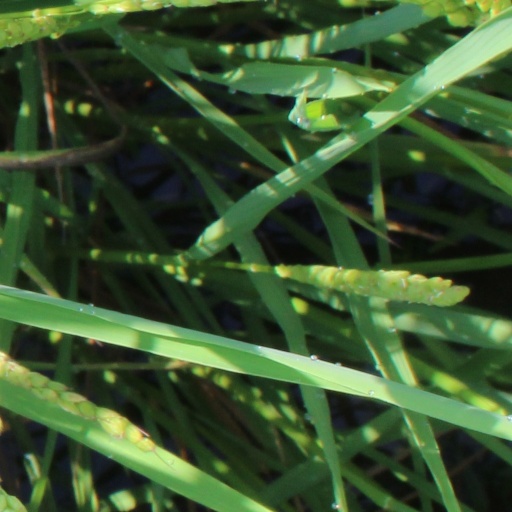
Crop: rice